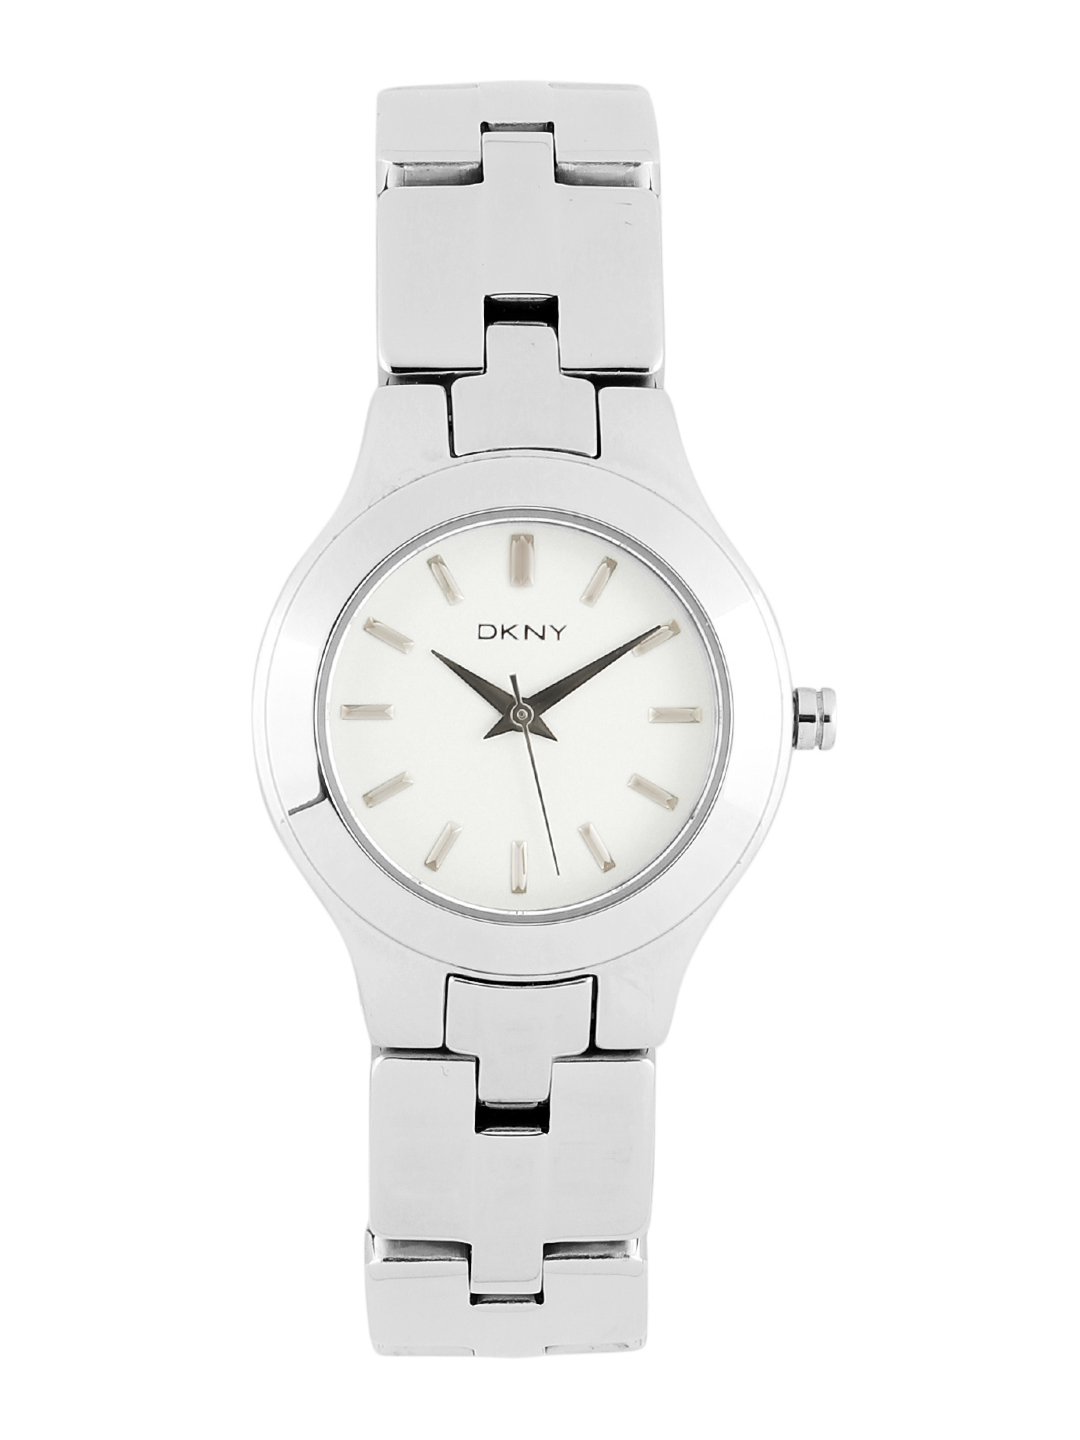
DKNY Women White Dial Watch NY8283
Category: Accessories / Watches / Watches
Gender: Women
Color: White
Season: Winter 2016
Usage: Casual